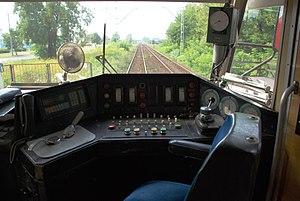
Les EN94 sont des rames automotrices électriques à deux caisses utilisées par la WKD de 1972 à 2016.